Allan Edwards (Australian cricketer)

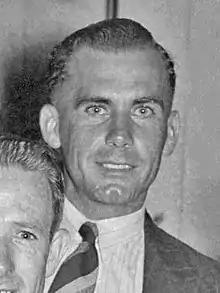
Edwards in 1948

Allan Robert Edwards (24 December 1921 – 30 May 2019) was an Australian cricketer. He played 45 first-class matches for Western Australia between 1946 and 1957.